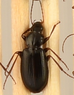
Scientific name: Calathus advena
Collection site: Rocky Mountains NEON (RMNP), plot RMNP_014